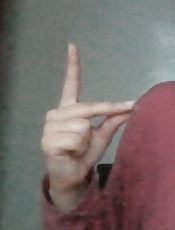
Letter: ta